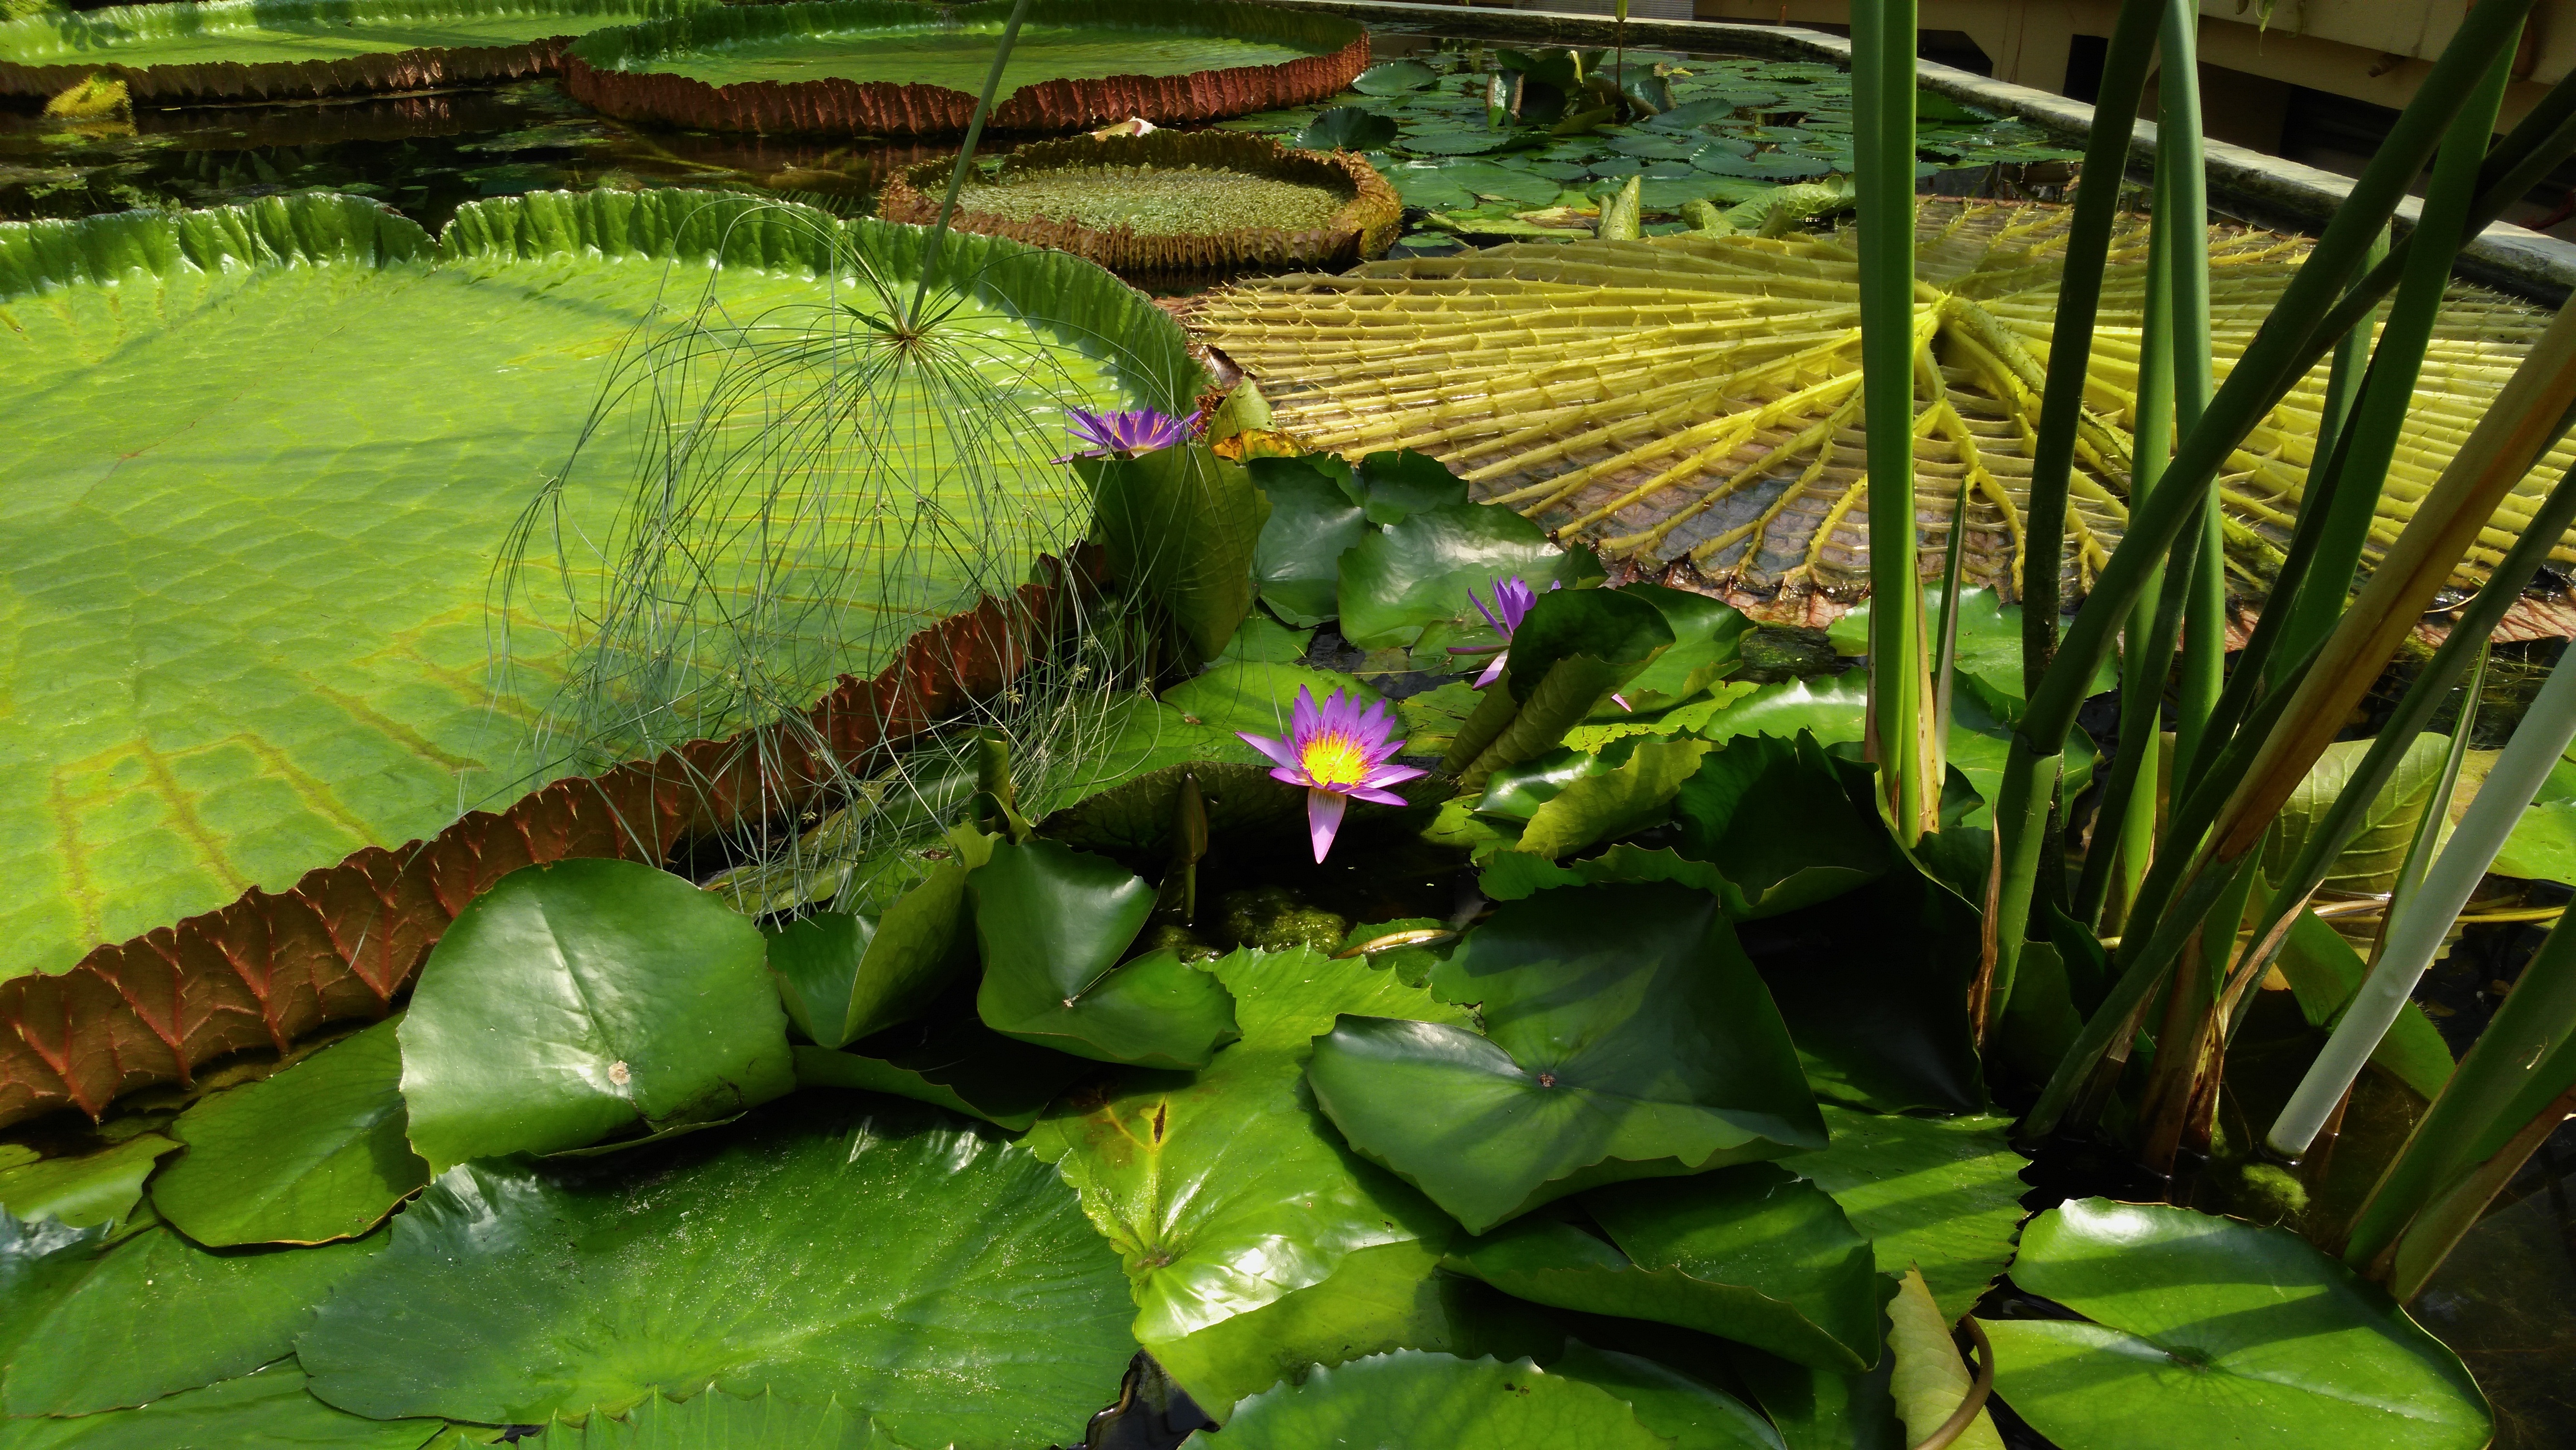
leaf, flower, pond, green, jungle, botany, garden, aquatic plant, rainforest, budapest, botanical garden, tropics, giant water lily, jardin des plantes